Compte rendu

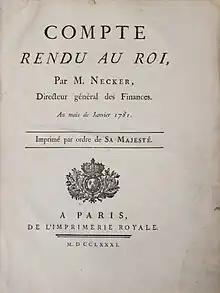
First page of the "Compte rendu au Roi"

The ' (full name ', translated as "Report to the King") was a document published in February 1781 by Jacques Necker, finance minister to King Louis XVI, in which he presented the state of France's finances.